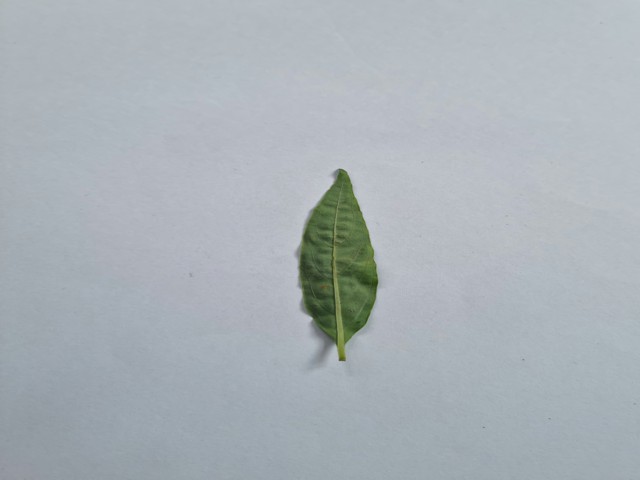
Plant: kalomegh